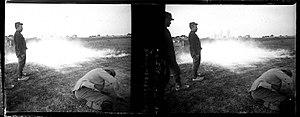
Essais de bombes à gaz suffocants au camp d'Attila près de La Cheppe dans la Marne. 1916. Guerre 1914-1918.
Les compagnies Z sont des unités de combats de l'Armée française durant la Première Guerre mondiale spécialisées dans les attaques aux gaz ou les assauts aux lance-flammes.
La Cheppe est une commune française, située dans le département de la Marne en région Grand Est.